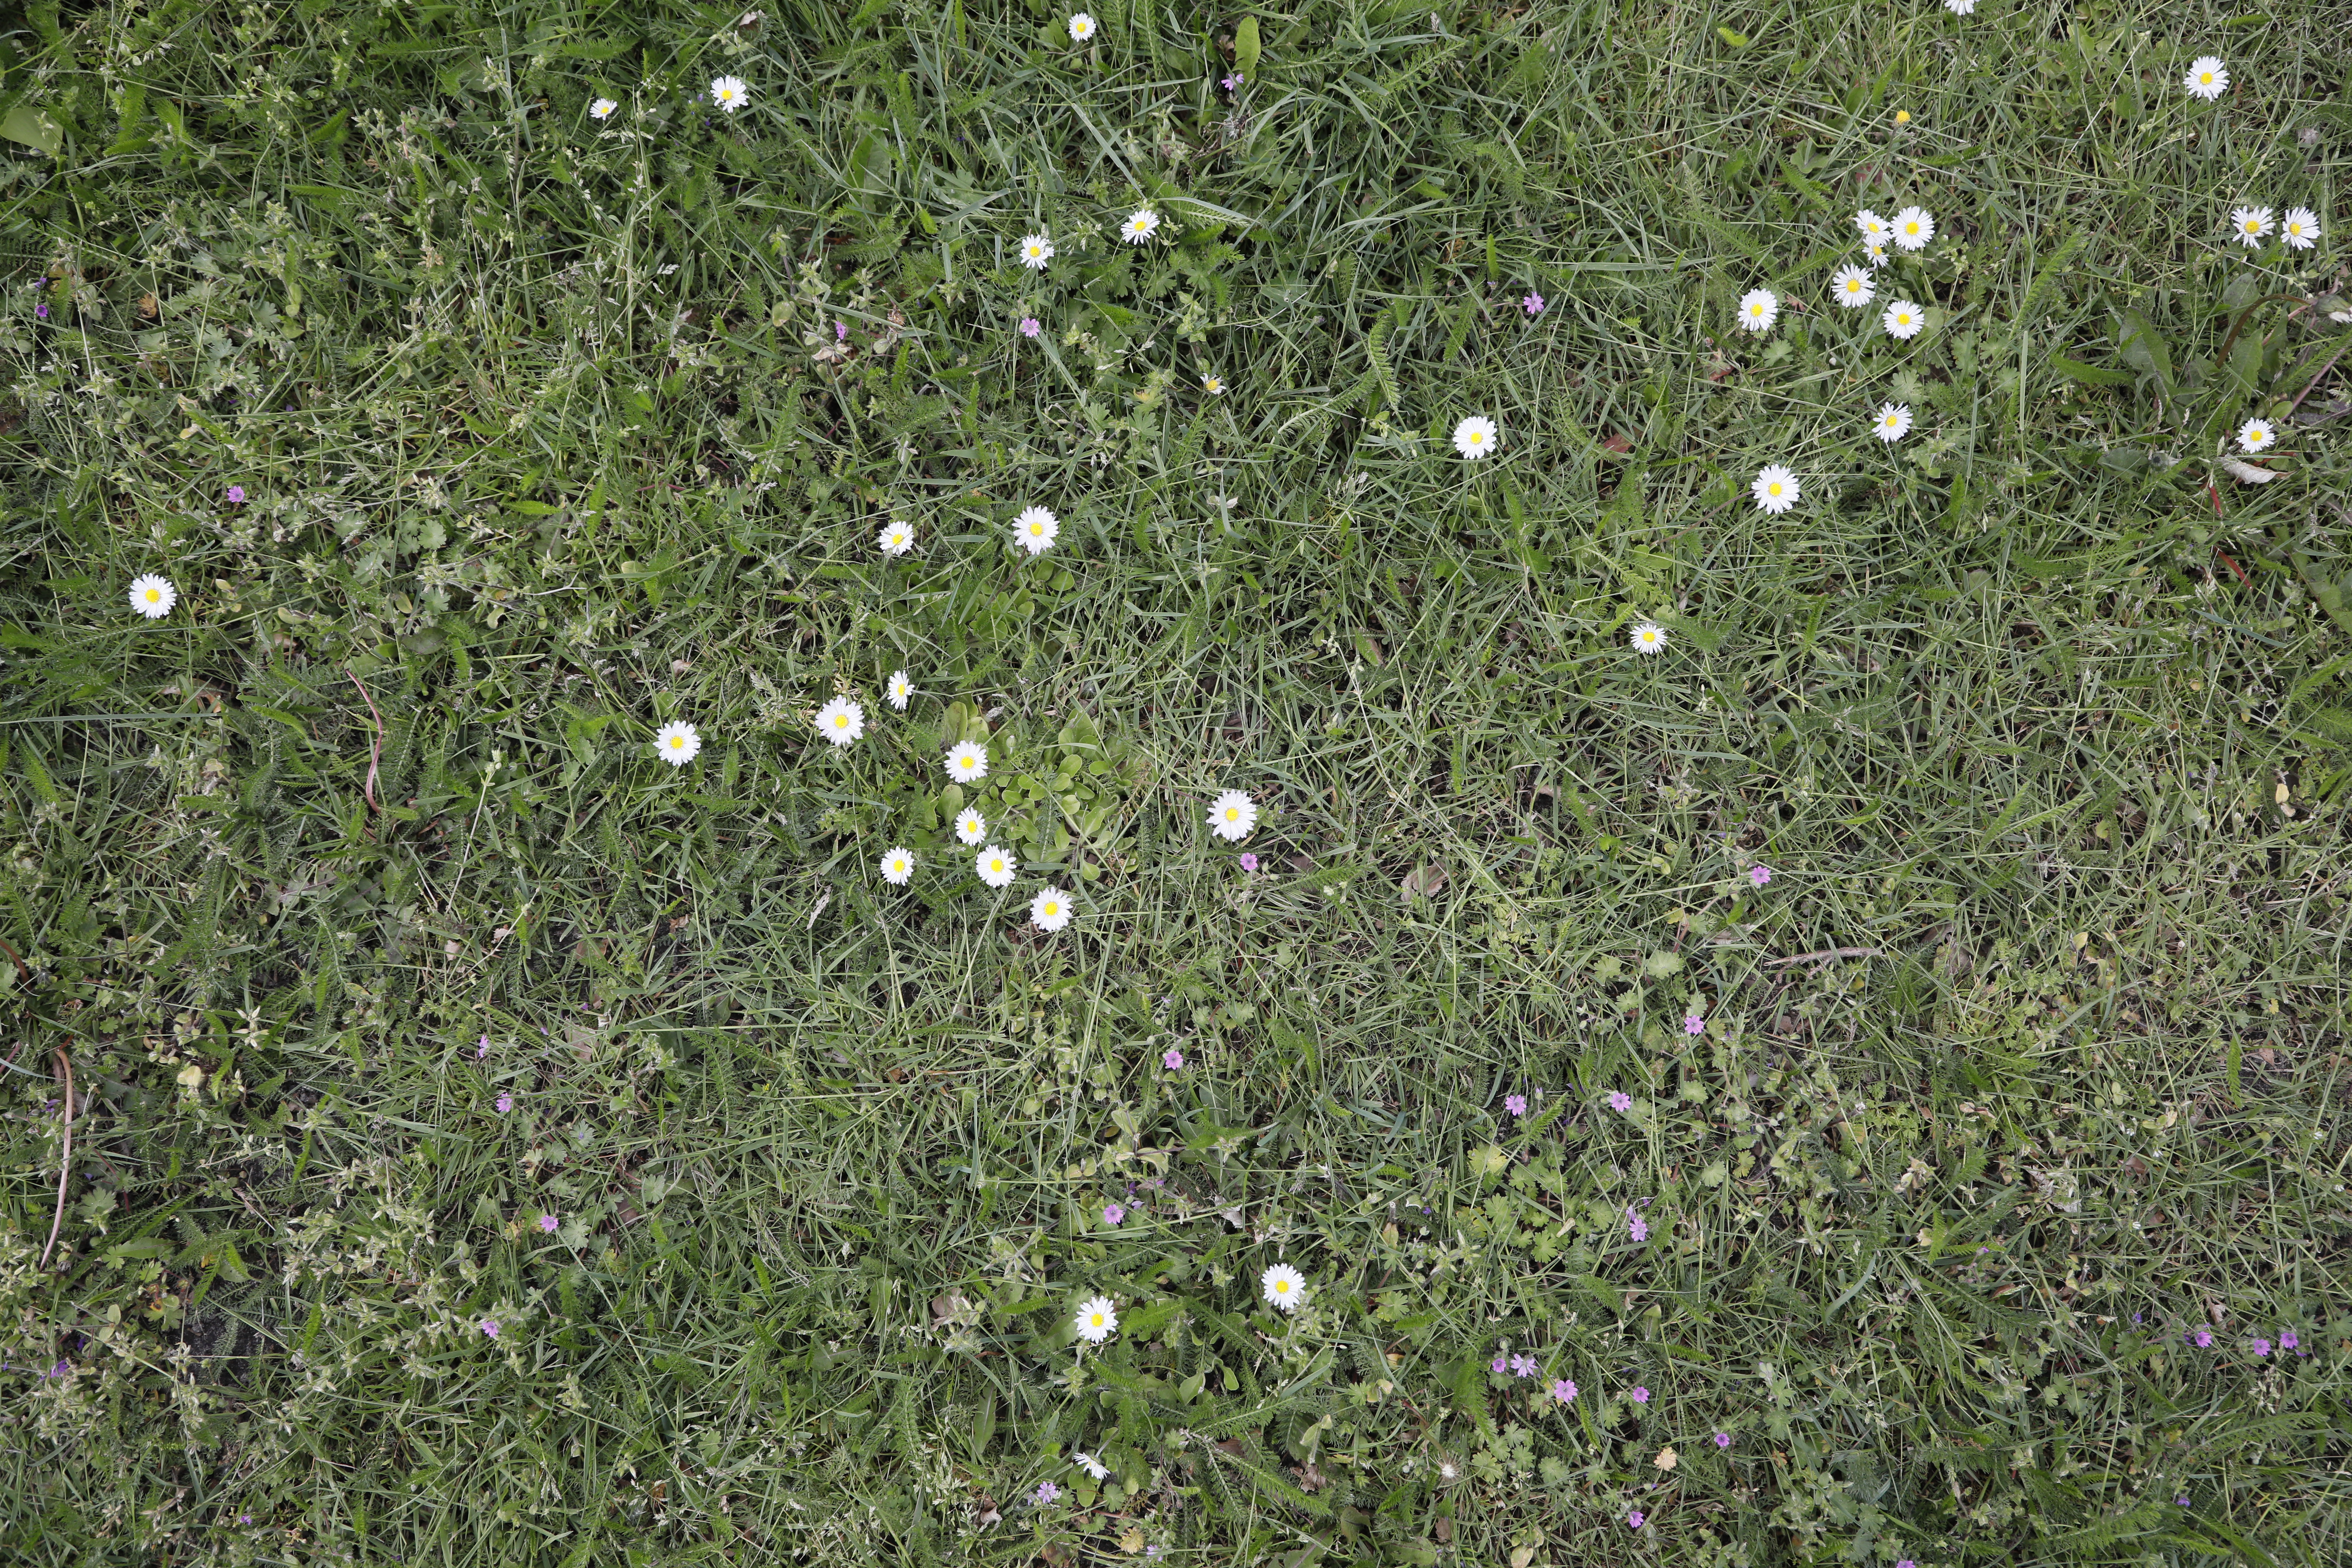
Plant species: Bellis perennis, Geranium molle